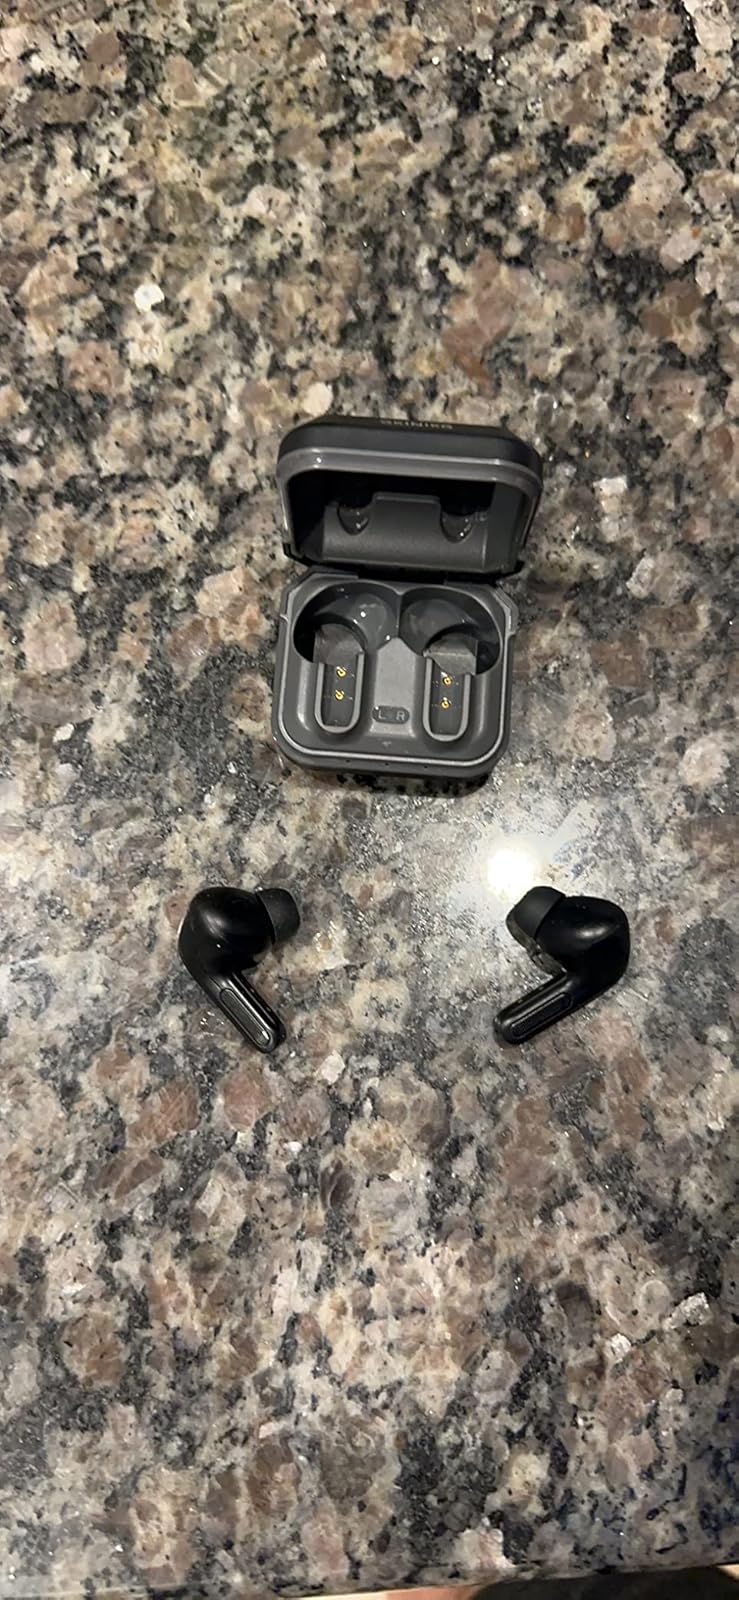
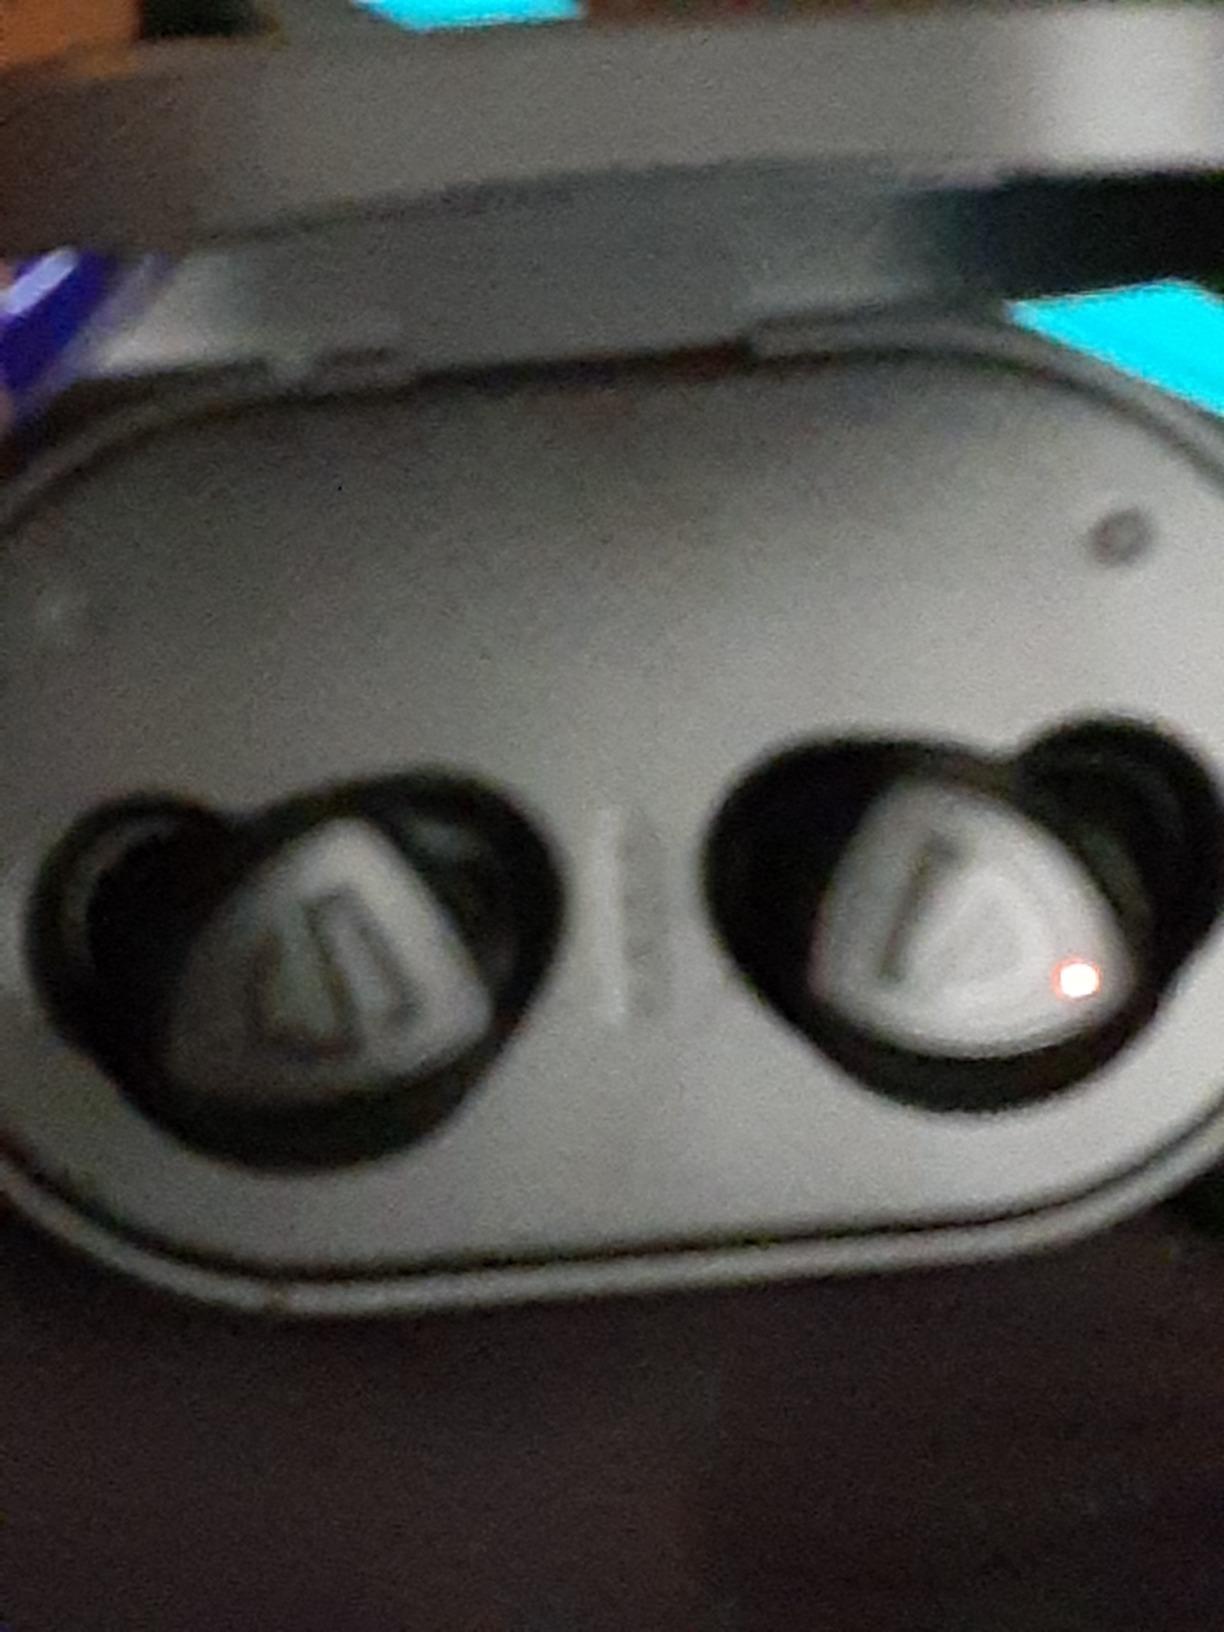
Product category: earbuds
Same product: no